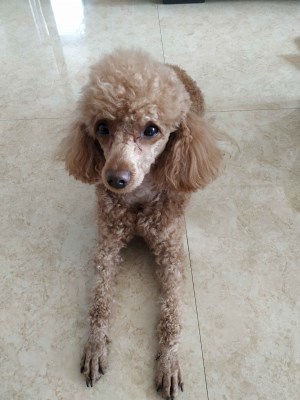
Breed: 2925-n000114-toy_poodle